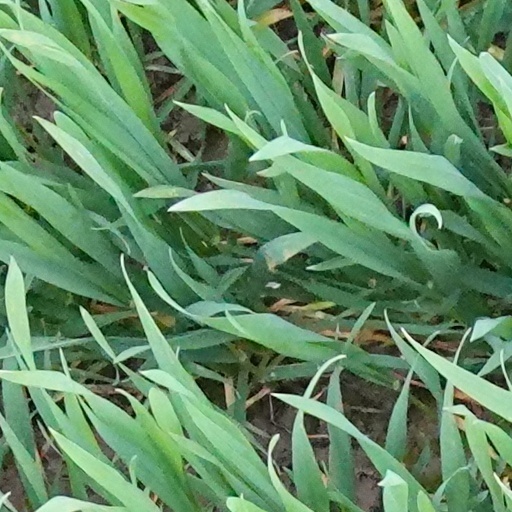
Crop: wheat